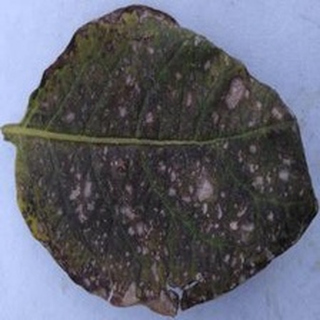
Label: potato_early_blight